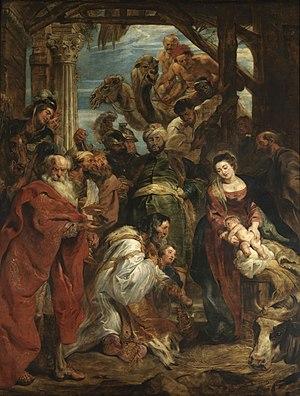
Le musée royal des Beaux-Arts d'Anvers fondé à Anvers en 1810, abrite une collection de peintures, sculptures et dessins du XIVᵉ au XXᵉ siècle. Le 30 avril 2011 le musée a fermé ses portes pour des travaux de rénovation qui dureront jusqu’en 2020.
L’Adoration des mages d'après un épisode de l'Évangile selon Matthieu est un thème iconographique chrétien populaire d'un épisode de la vie du Christ, la visite des rois mages lors de sa nativité. Dans l'Occident chrétien, cette scène est commémorée à l'Épiphanie tandis que l'Église orthodoxe la place le 25 décembre.
L'Adoration des mages est une peinture réalisée par l’artiste Pierre Paul Rubens. Le maître a appliqué ici la technique de l’esquisse à l’huile à grande échelle. L’œuvre appartient à la collection du Musée royal des Beaux-Arts d’Anvers.